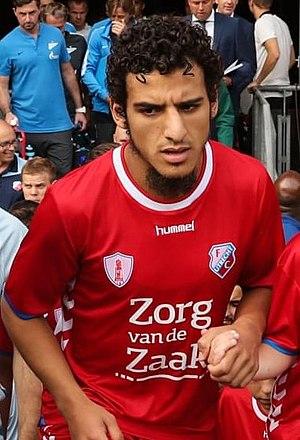
Yassin Ayoub, né le 6 mars 1994 à Al Hoceïma au Maroc, est un footballeur international marocain. Il évolue au poste de milieu de terrain au Panathinaïkos. Il possède également la nationalité néerlandaise.